Whoever Slew Auntie Roo?

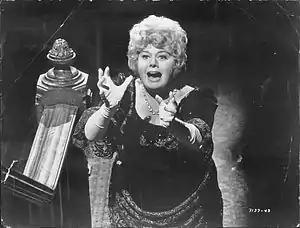
Shelley Winters as Rosie Forrest ("Auntie Roo")

Christopher and Katy Coombs, an orphaned brother and sister, sneak into the party. Auntie Roo notices that Katy resembles her late daughter and warmly welcomes her and her brother. After the party ends, Auntie Roo kidnaps Katy with the intention of making her a substitute for Katherine. Christopher believes Auntie Roo is a witch who wants to devour him and his sister. He tries to warn people about Auntie Roo, and when no one believes him he returns to the house alone to rescue his sister.